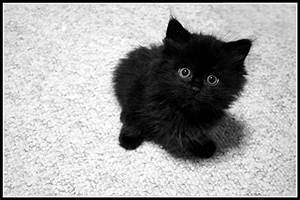
Label: cat